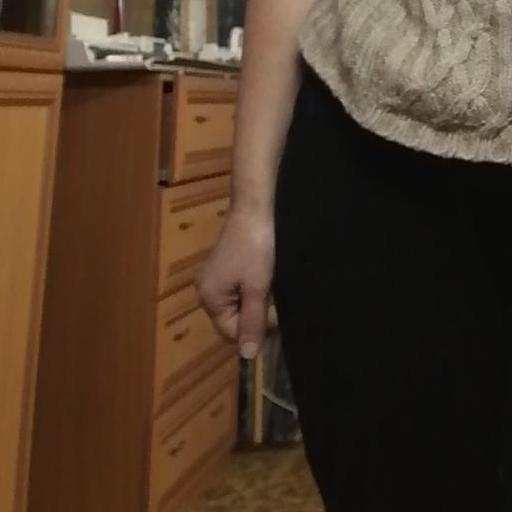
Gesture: no_gesture